Constantin Meunier

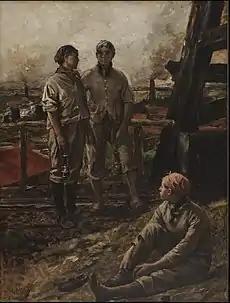
"Three female miners"

In 1882 he was employed by the government to copy Pedro de Campaña's "Descent from the Cross" at Seville, and in Spain he painted such characteristic pictures as "The Café Concert", "Procession on Good Friday", and "The Tobacco Factory at Seville" (Brussels Gallery). On his return to Belgium he was appointed professor at the Louvain Academy of Fine Arts.